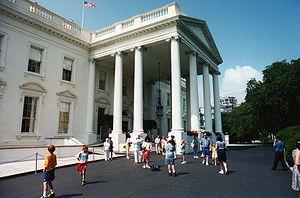
La Maison-Blanche est la résidence officielle et le bureau du président des États-Unis. Elle se situe au 1600, Pennsylvania Avenue NW à Washington D.C. Le bâtiment en grès d'Aquia Creek et peint en blanc, construit entre 1792 et 1800, s'inspire du style georgien. Il est le lieu de résidence, de travail et de réception de tous les présidents américains depuis John Adams, deuxième président des États-Unis, qui y entre en 1800.